Dunston Pillar

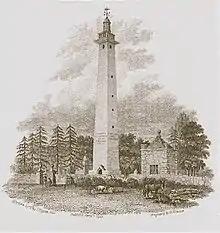
Dunston Pillar from Bartholomew Howlett's "A Selection of Views in the County of Lincoln" (1801)

The original land lighthouse was commissioned by Sir Francis Dashwood (better known as the founder of the Knights of St Francis, which became the Monks of Medmenham, later called a Hellfire Club) in 1751 as a gift to his wife Sarah (Ellys) Dashwood, who feared crossing the dark heath near her childhood home, Nocton. The purpose of the land lighthouse was to improve the safety of 18th-century travellers crossing a particularly treacherous area of the county known for its many incidents of robbery by highwaymen. In the 1843 "Journal of the Agricultural Society" it was described as the "only land light-house ever raised".